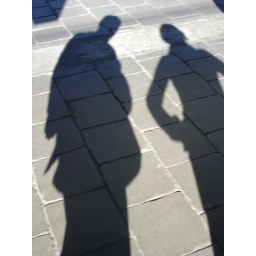
naneth and i, standing around at the train station.